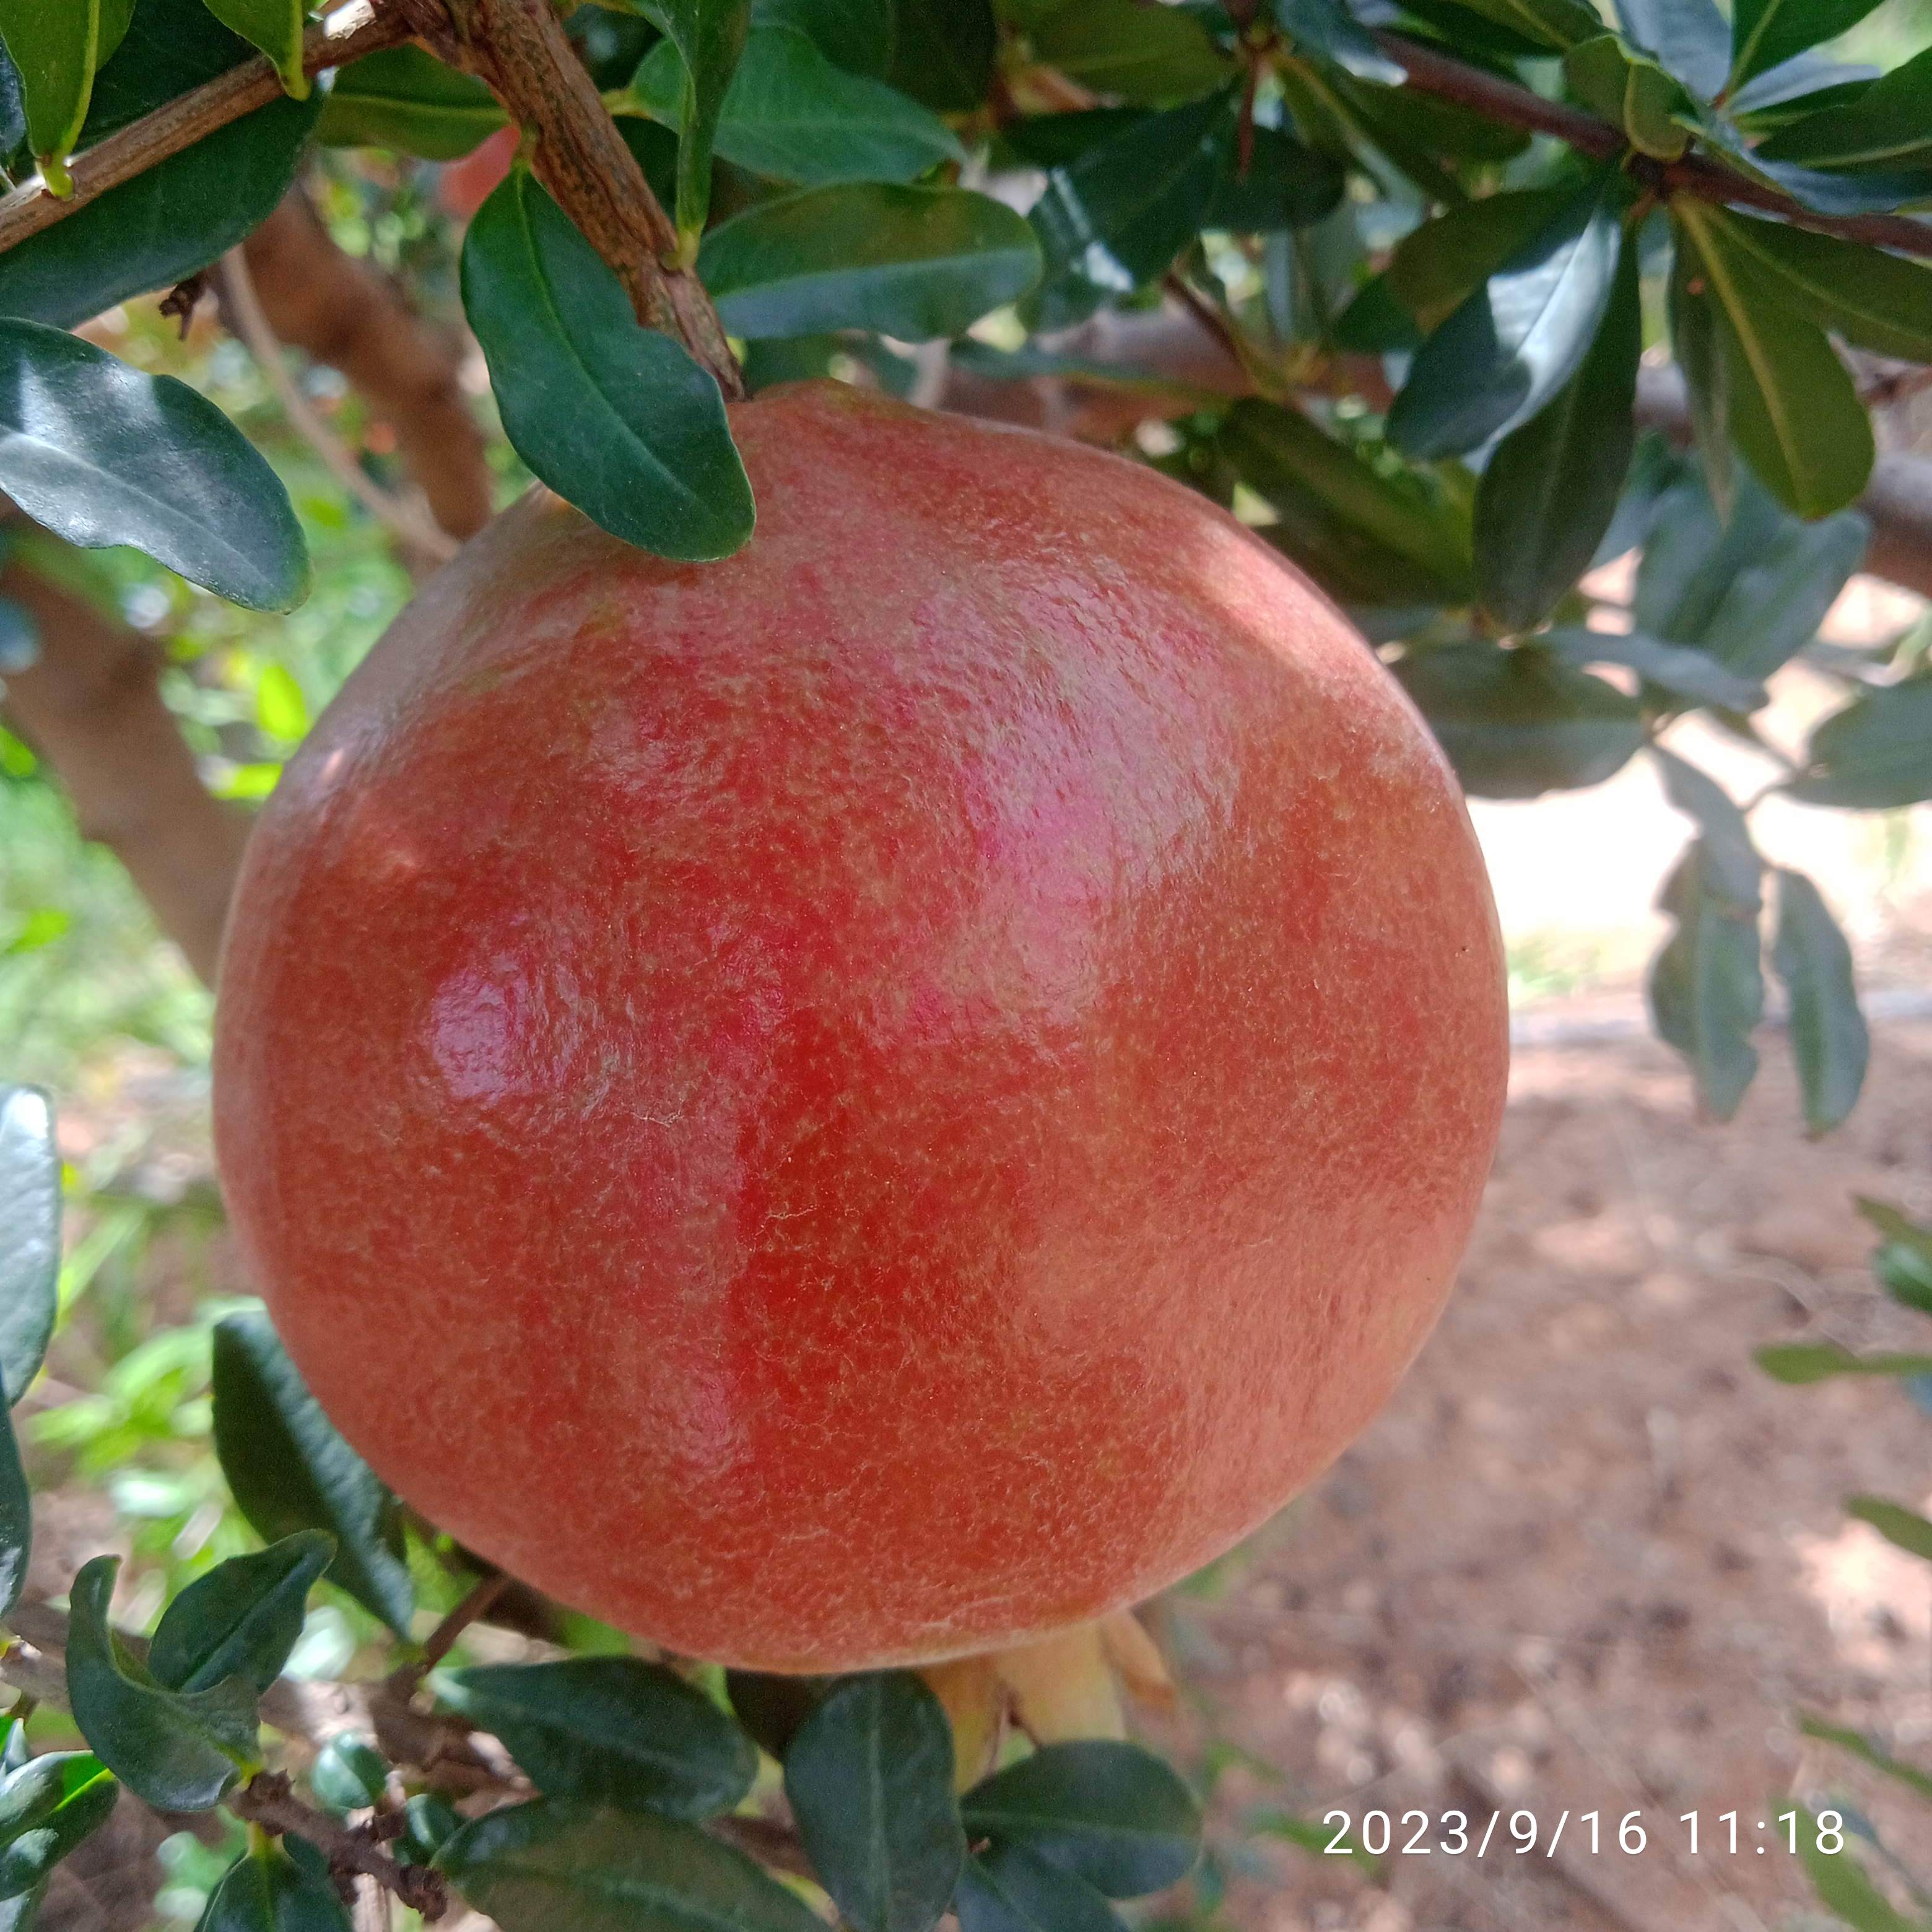
Label: Healthy